Answer in natural language. Which object is closer to Microwave, black rectangular countertop or Doorframe? Choose between the following options: Doorframe or black rectangular countertop
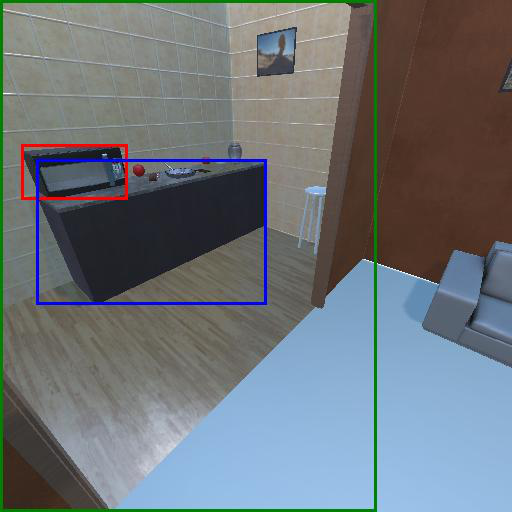
<answer>black rectangular countertop</answer>